Intercrural sex

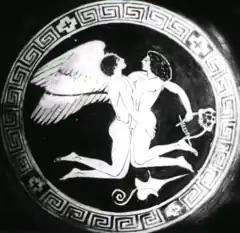
Intercrural sex between Zephyrus and Hyacinthus. Attributed to Manner of Douris Painter. 500 - 450 BCE

Kenneth Dover first introduced the term "intercrural sex" in his 1978 book "Greek Homosexuality". Dover used the term to refer to sexual activity between an older man and a young boy. The Ancient Greek term for this practice was "" ("to do [something] between the thighs"). "Webster's Dictionary" defines intercrural sex as an act in which one partner "plac[es his] penis ... between the other partner's [closed] thighs ... [and thrusts] to create friction". Synonyms include coitus interfemoris, thigh sex and interfemoral sex.